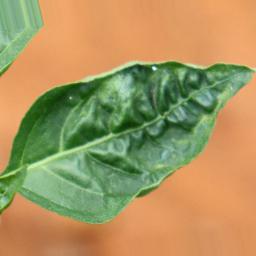
Label: mites_and_trips